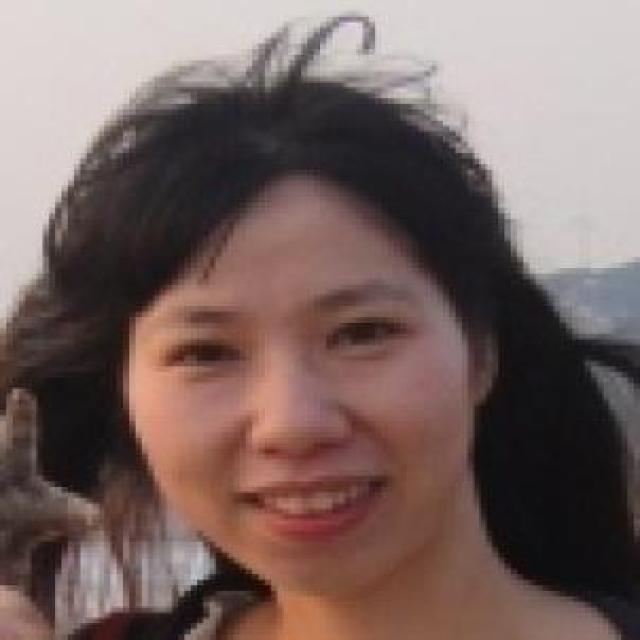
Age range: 21-44